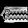
Label: Bag